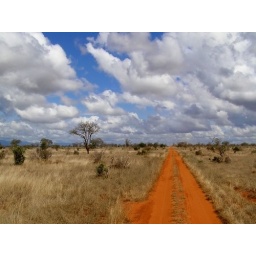
...and therefore elephants are red colored in some areas... Tsavo-East National Park, Kenya (E35)